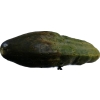
Label: cucumber